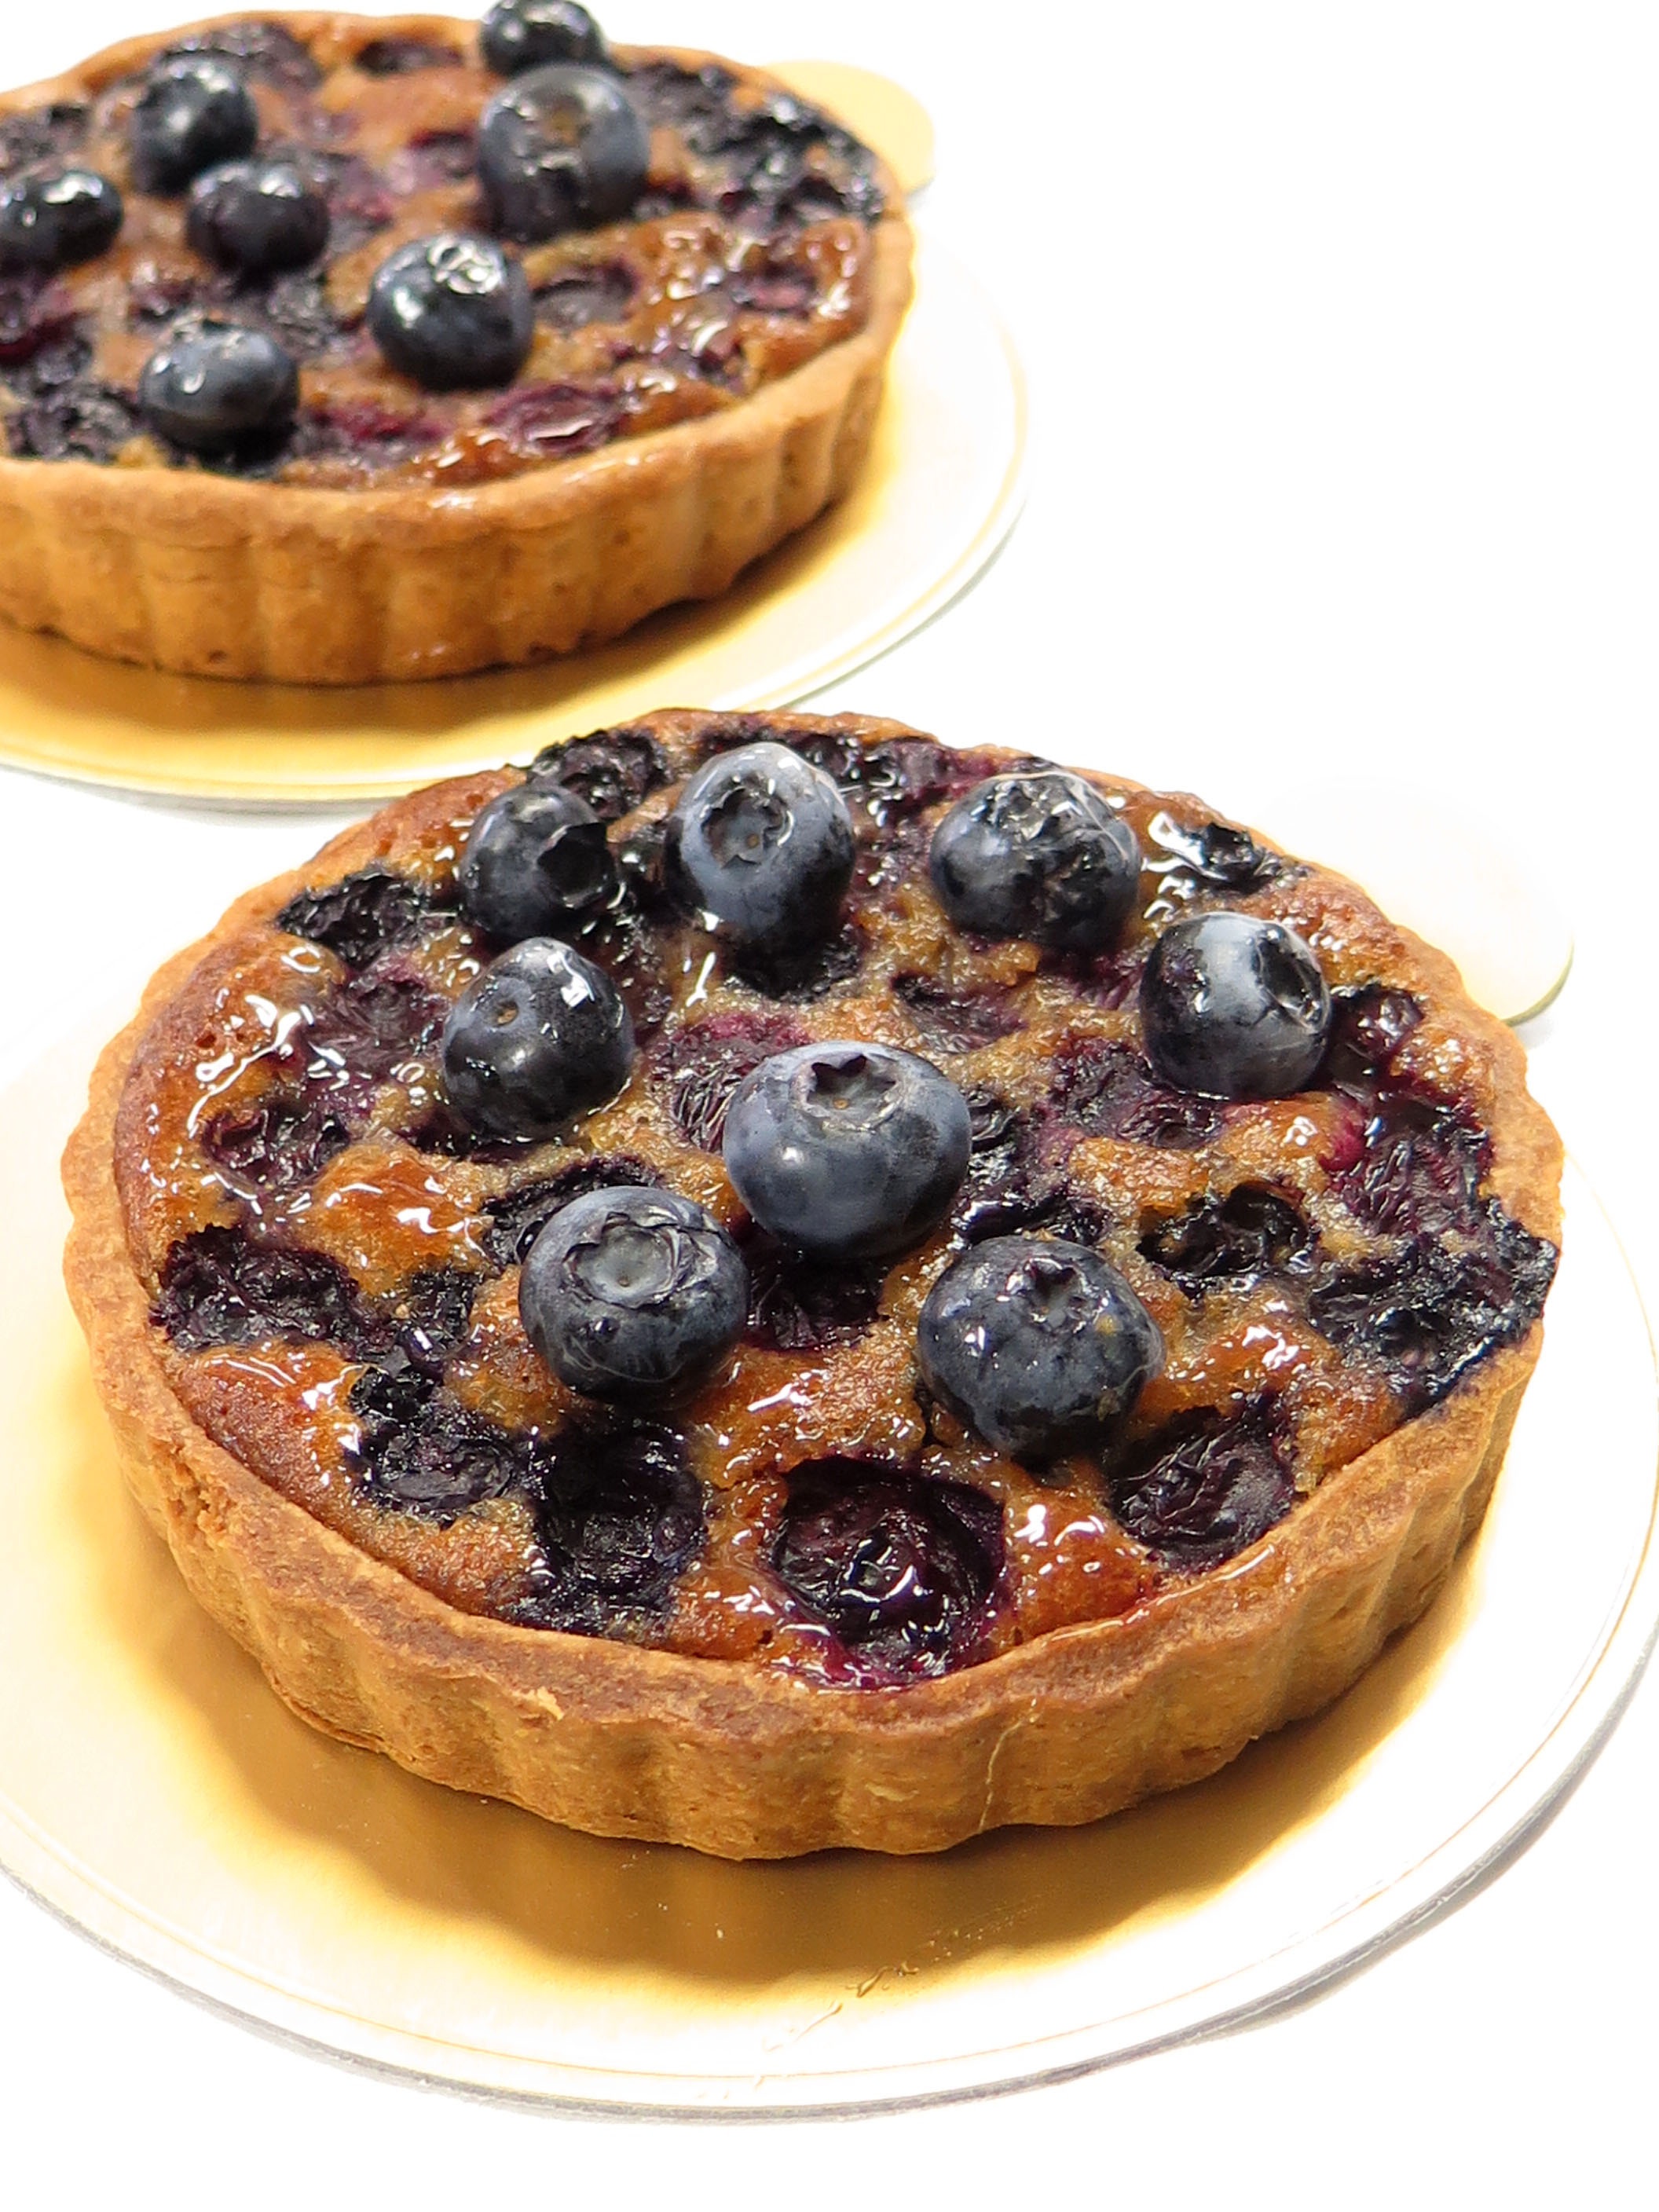
plant, fruit, berry, sweet, summer, dish, food, produce, blueberry, dessert, cuisine, delicious, cake, pastry, blackberry, cherry pie, sugar, candy, tart, cheesecake, baked goods, flowering plant, suites, france confectionery, blackberry pie, land plant, frutti di bosco, blueberry pie, linzer torte